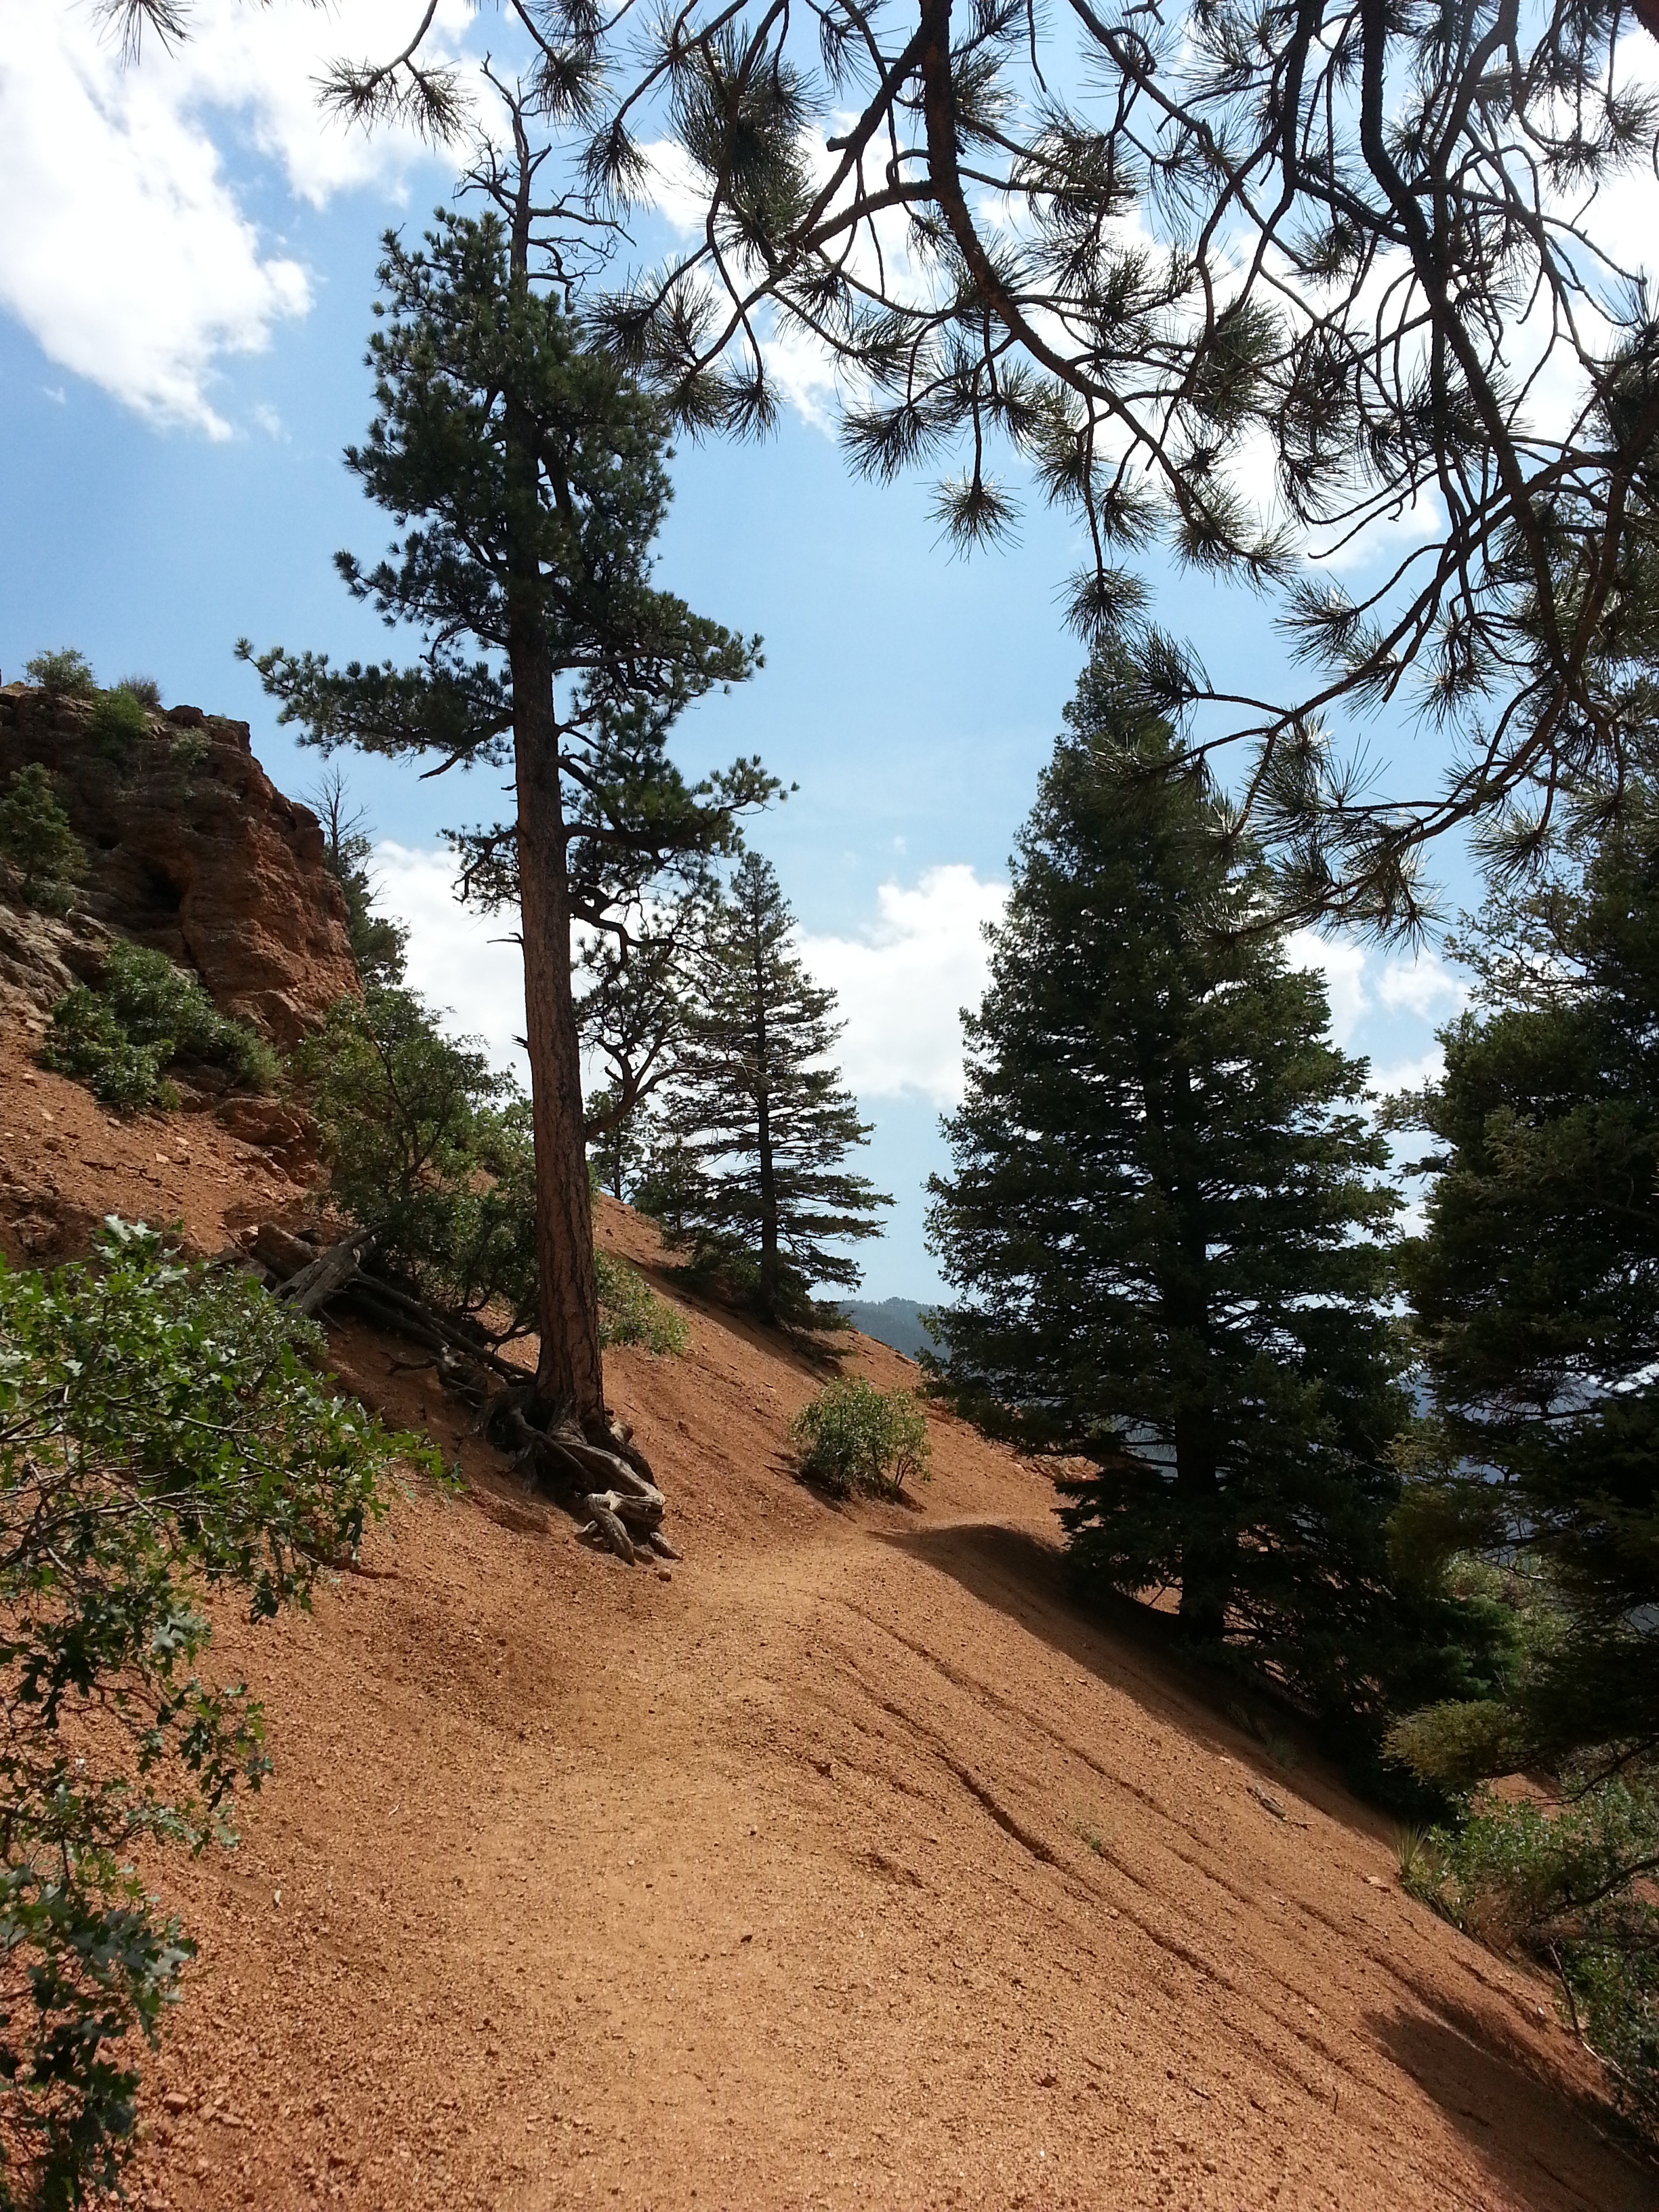
landscape, tree, nature, forest, wilderness, mountain, plant, trail, mountain range, range, scenic, scenery, soil, rocky, colorful, ridge, colorado, mountains, woodland, ecosystem, colorado mountains, rocky mountains, woody plant, mountainous landforms